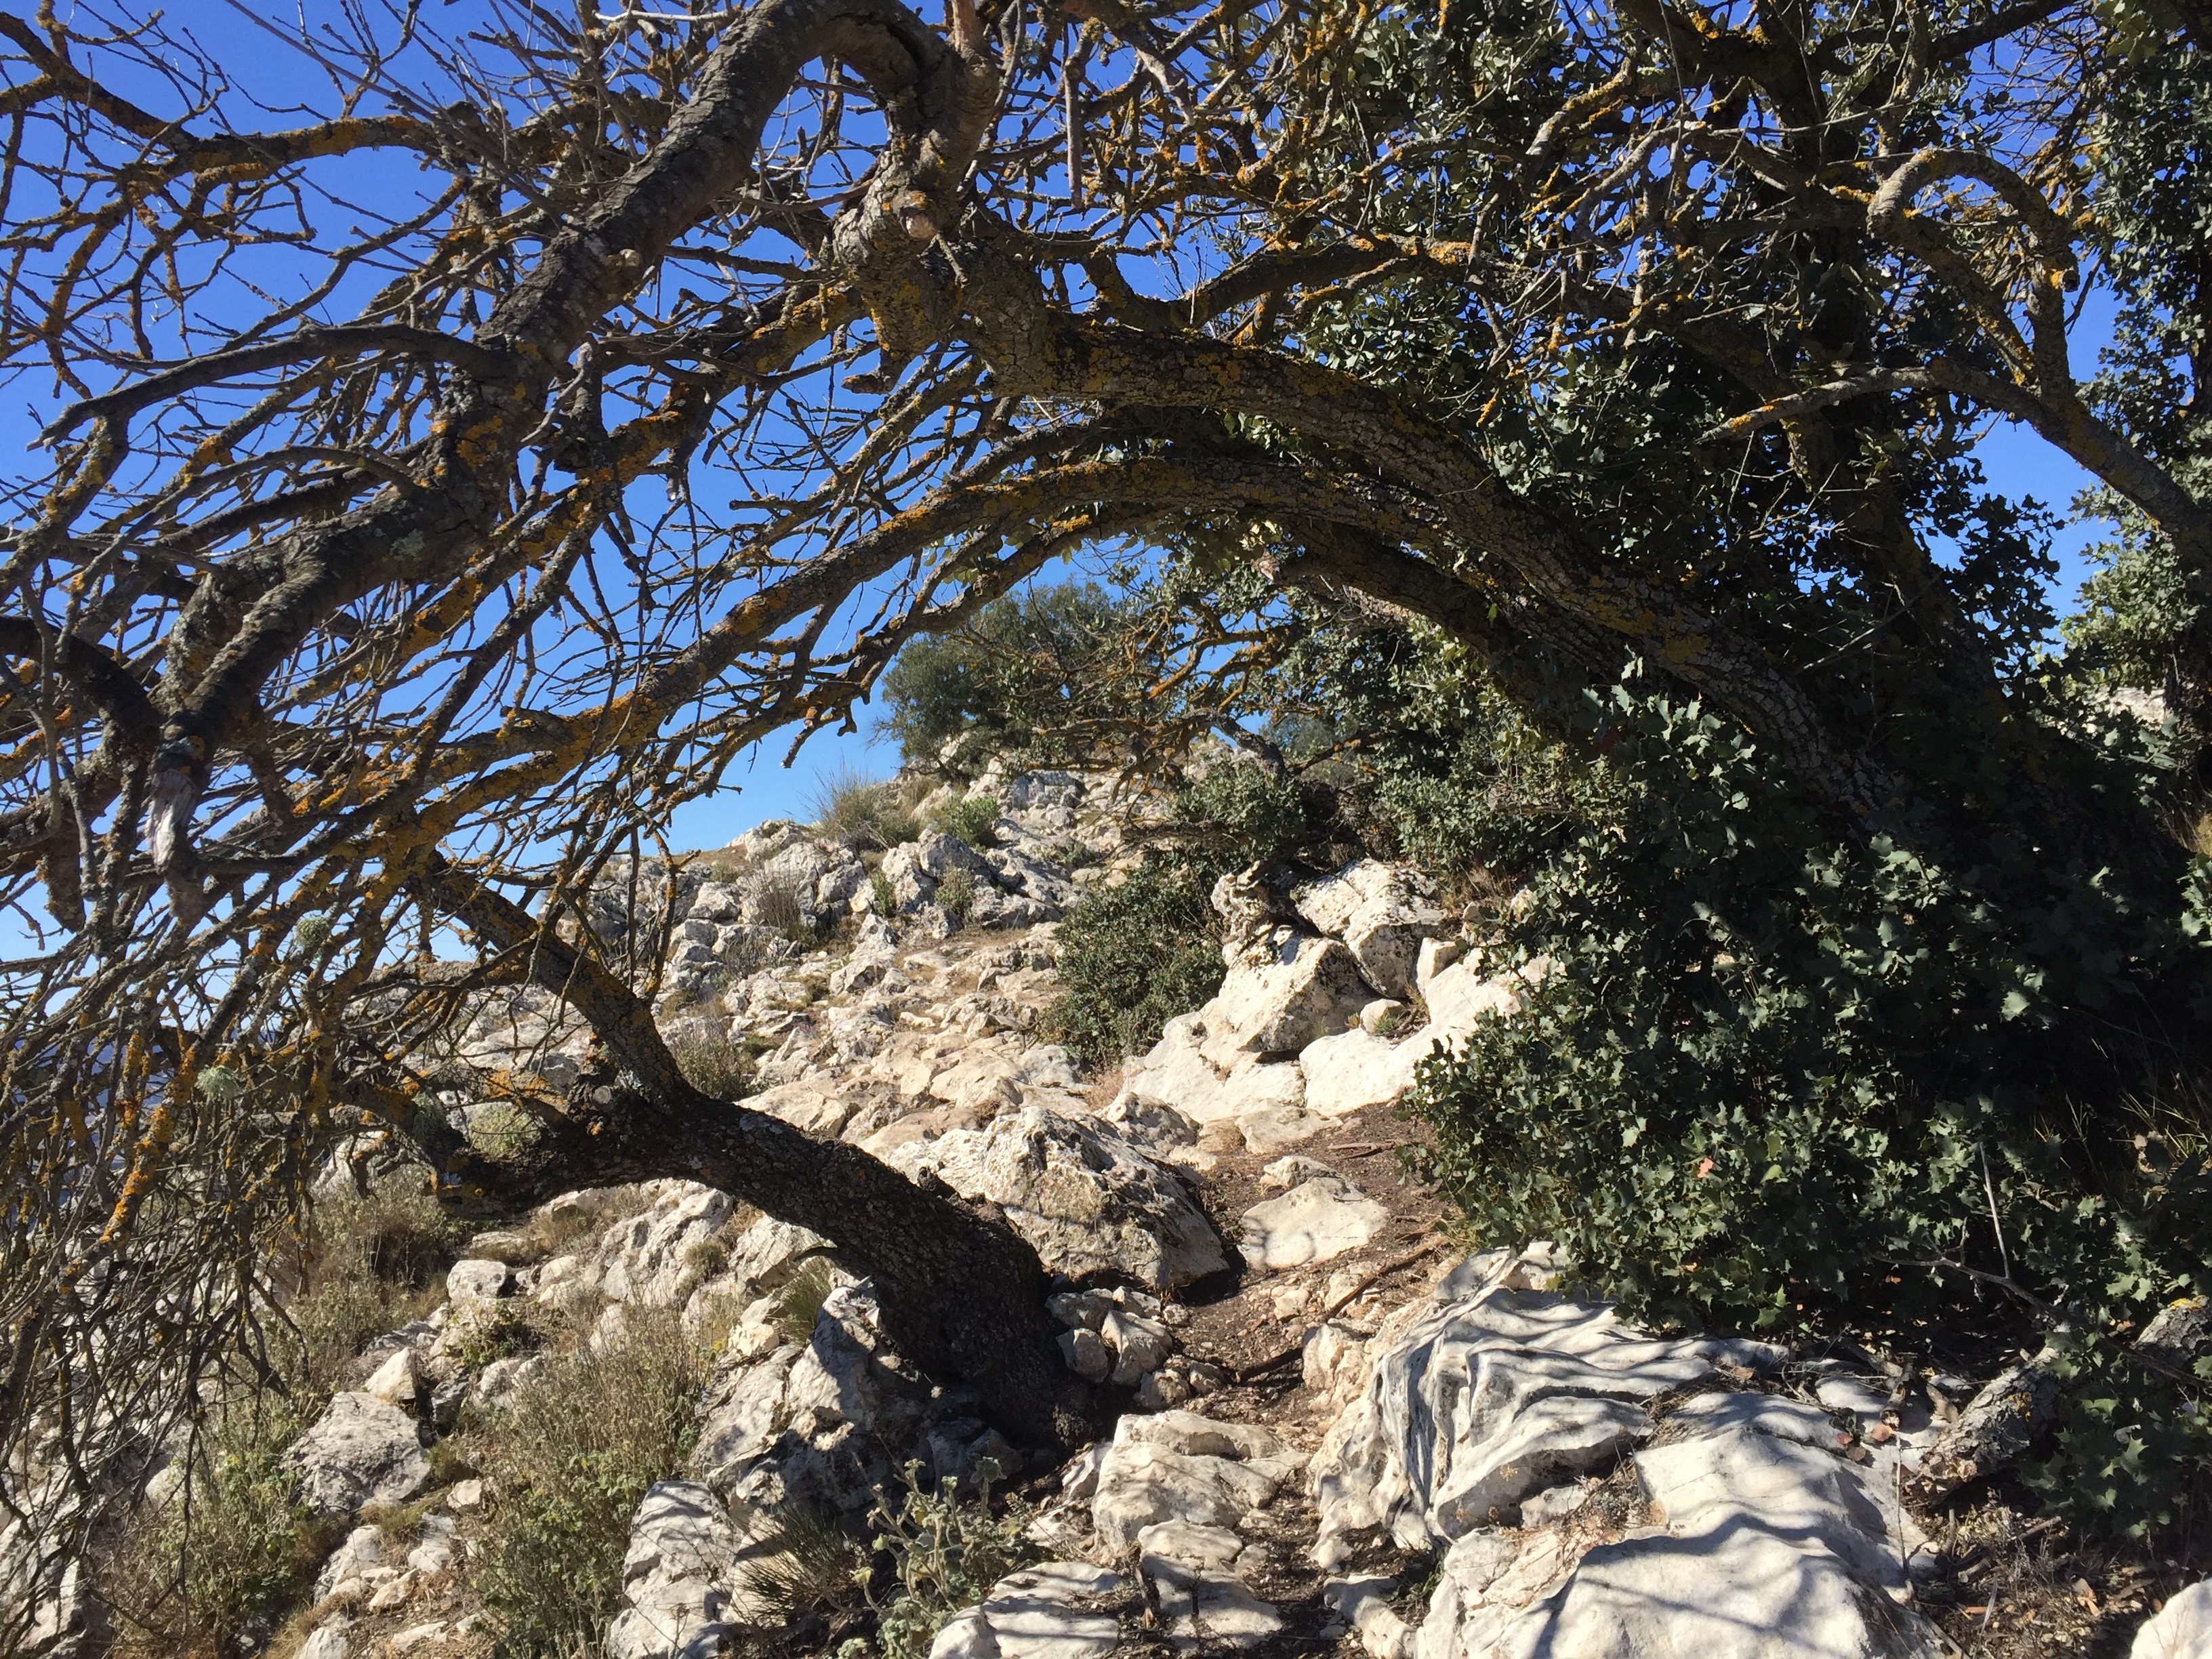
tree, forest, rock, wilderness, branch, plant, trail, leaf, flower, flora, woodland, alcoy, alcoi, serreta, populated bero, woody plant